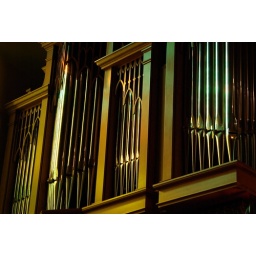
Light was coming through the stained glass window in the church, and reflecting off of the organ pipes.